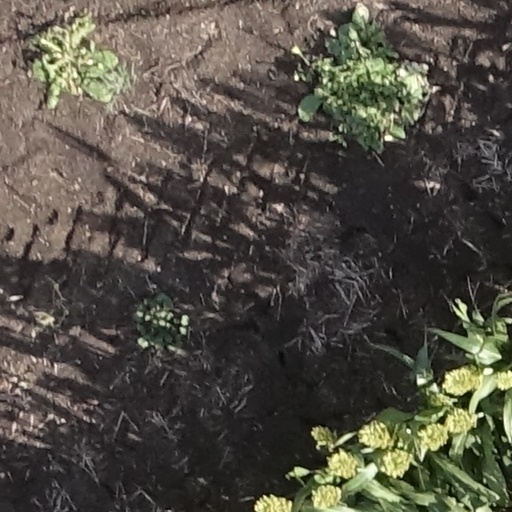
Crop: sorghum